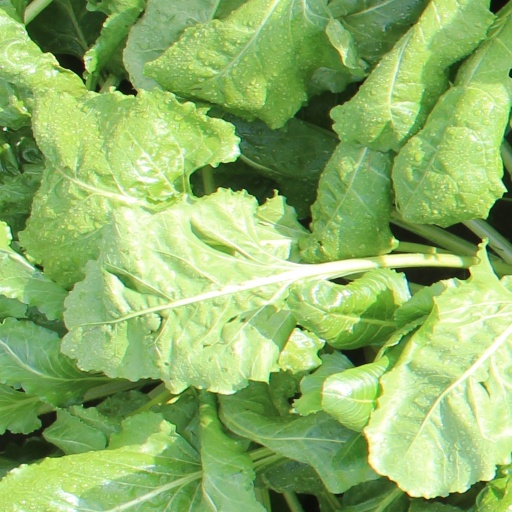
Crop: sugar beet